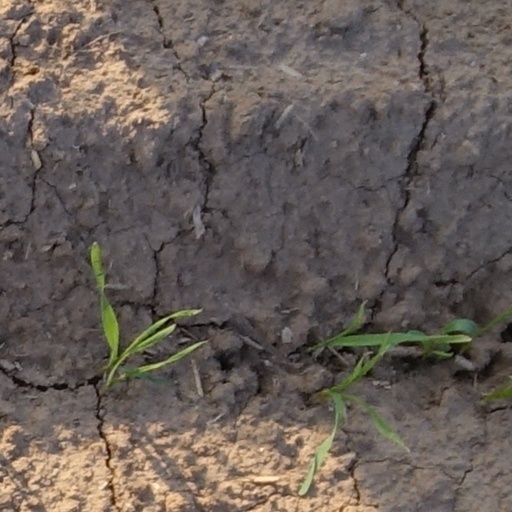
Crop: wheat